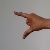
The image shows a hand gesture representing the letter 'Z' in Indian Sign Language.